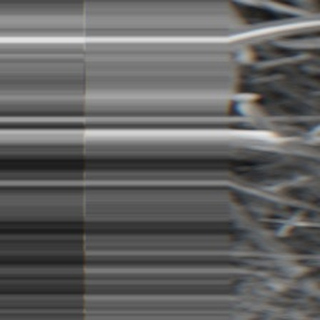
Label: sugarcane_bacterial_blight